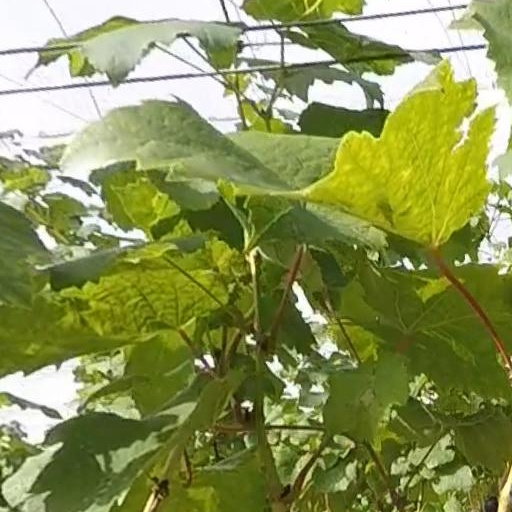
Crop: grape